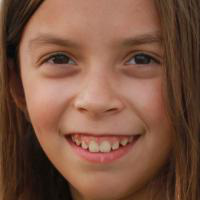
Age group: age 11-20